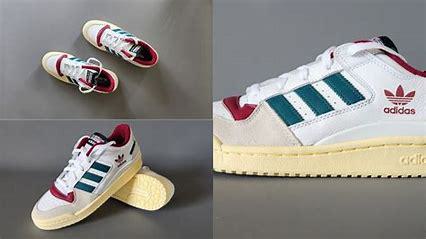
Brand: Adidas
Model: Forum Cl